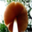
Label: mushroom